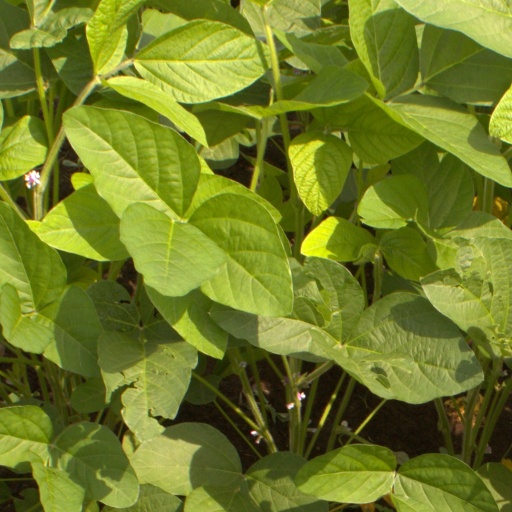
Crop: soybean